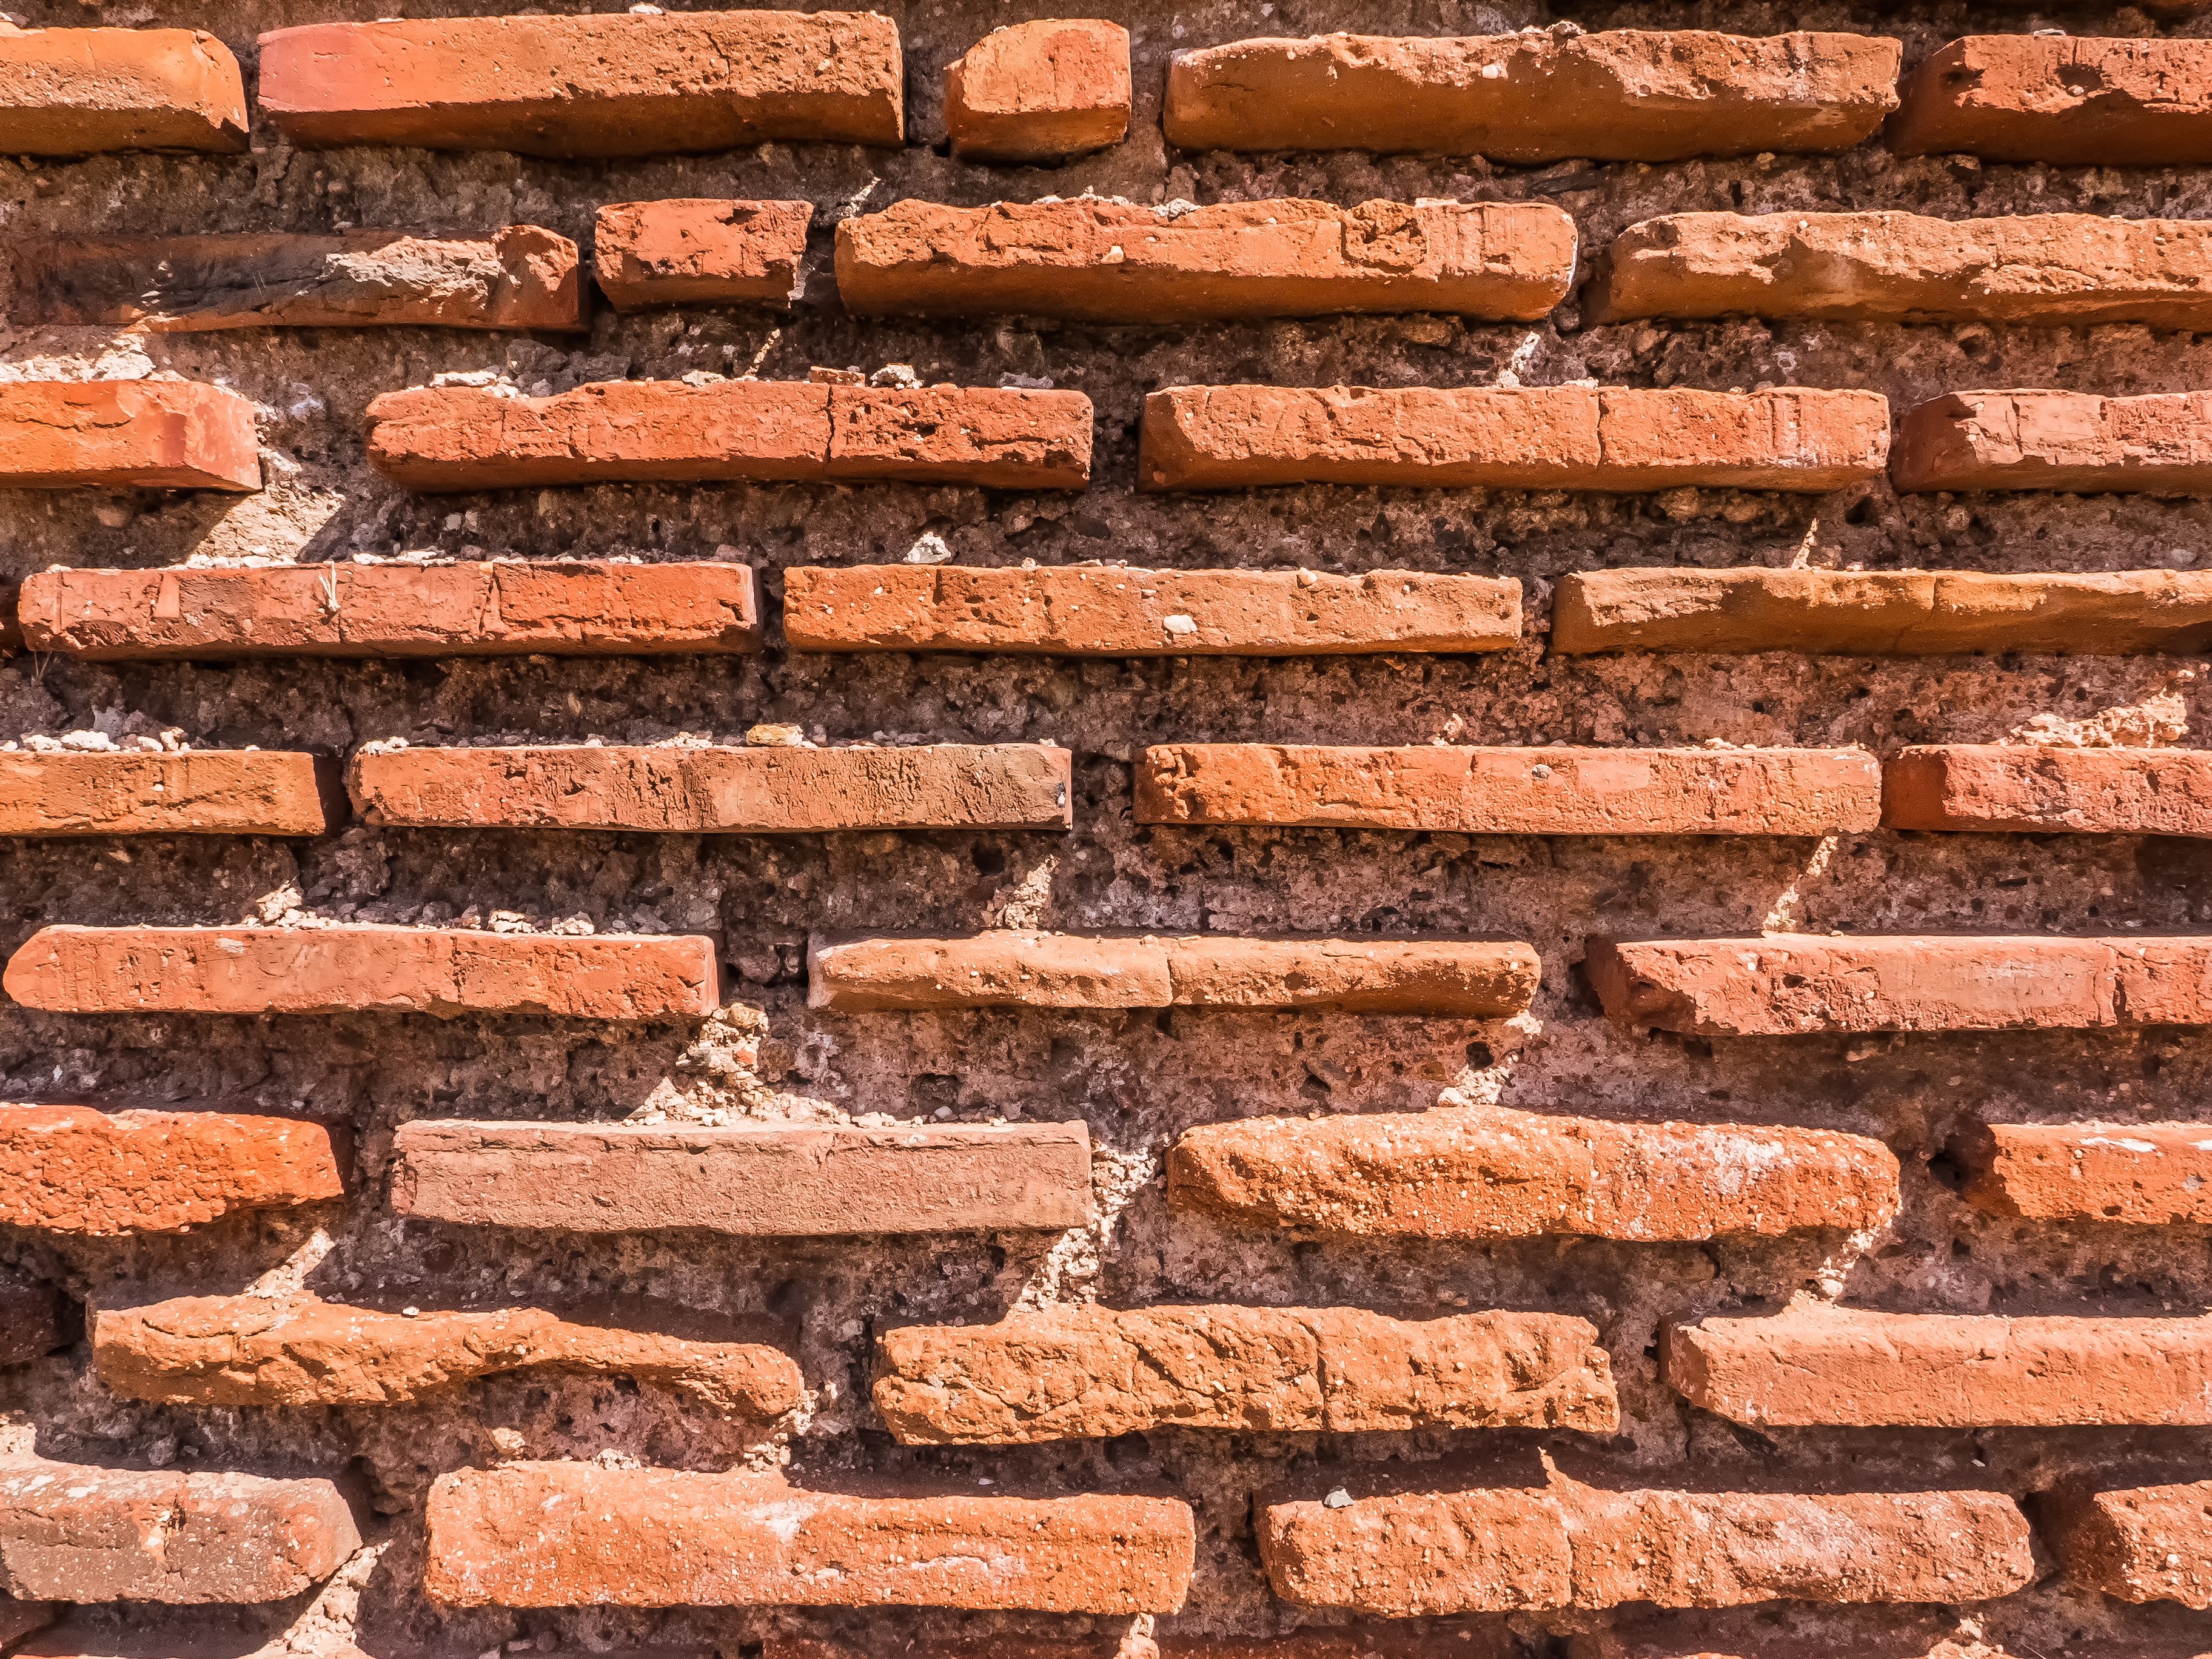
wood, wall, soil, stone wall, brick, material, fortress, rome, history, brickwork, byzantine brick